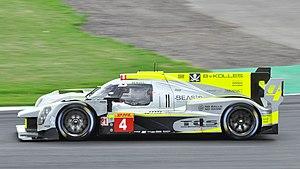
René Binder, né le 1ᵉʳ janvier 1992 à Innsbruck, est un pilote automobile autrichien qui participe en 2019 au championnat d'European Le Mans Series avec l'écurie Panis-Barthez Compétition.